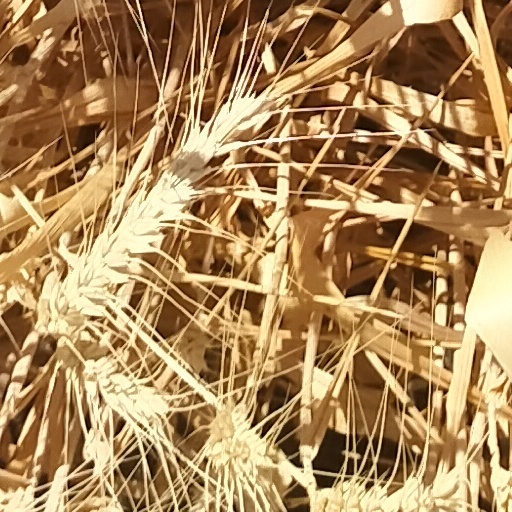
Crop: wheat